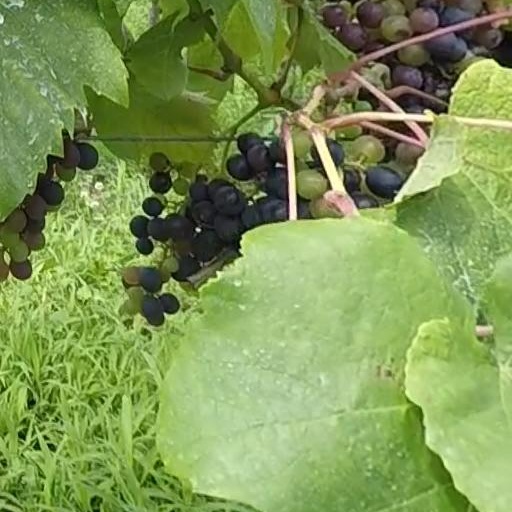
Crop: grape